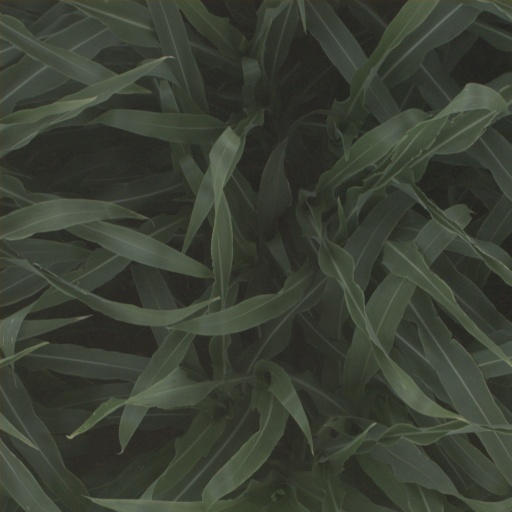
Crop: sorghum